Tornado outbreak of May 22–27, 2008

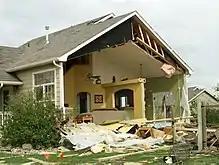
A house damaged by the Windsor EF3 tornado.

A multi-day tornado outbreak affected the central plains of the United States from May 22–27, 2008. It was also one of the largest continuous tornado outbreaks on record. A total of 173 tornadoes were confirmed, with the most intense activity occurring across the Great Plains. One person was killed when a large wedge tornado struck Windsor, Colorado, and two more deaths were reported in Pratt County, Kansas. One person was also killed near Hugo, Minnesota on May 25 and nine were killed by an EF5 tornado that destroyed most of Parkersburg, Iowa and a small subdivision of New Hartford, Iowa (located near Waterloo, Iowa). Another fatality, caused by lightning related to the storms, occurred in central Kansas.